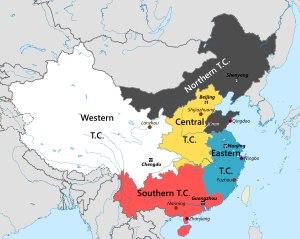
L’Armée de terre chinoise est la branche terrestre de l’Armée populaire de libération. C’est la plus grande et ancienne branche de l'ensemble des forces armées chinoises. On peut faire remonter son histoire à partir de 1927, mais elle n'a été officiellement établie qu’en 1948. En 2012, elle dispose d’une force de 1 600 000 personnes ce qui en fait la plus grande armée permanente dans le monde. En outre, elle a une force de réserve de 510 000 militaires. Depuis, on assiste à une forte baisse des effectifs.